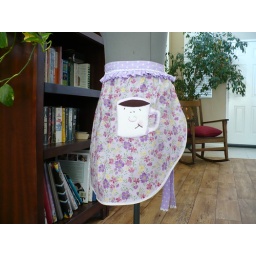
cute coffee cup guy by MAUDINA